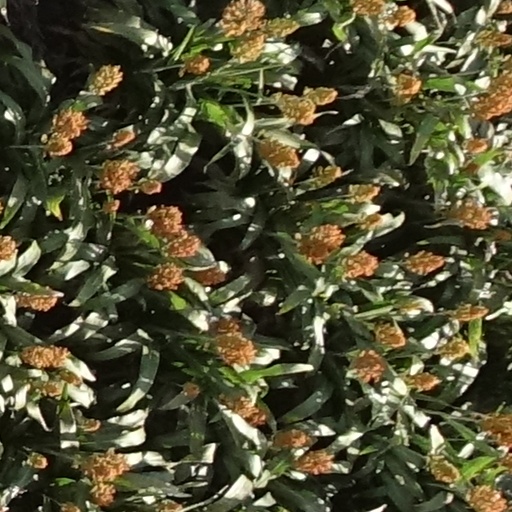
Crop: sorghum